Max Sievers

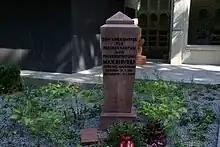
Tombstone of Max Sievers

Sievers immigrated to the United States in 1939, but he could not get a visa, so he returned to Belgium. He was arrested on 3 June 1943 by the Gestapo, sentenced on 17 November 1943 to death by the "Volksgerichtshof", with a former Marxist, Roland Freisler, presiding, for "conspiracy to commit high treason along with favouring the enemy", and beheaded at the guillotine on 17 January 1944 at Brandenburg Prison.